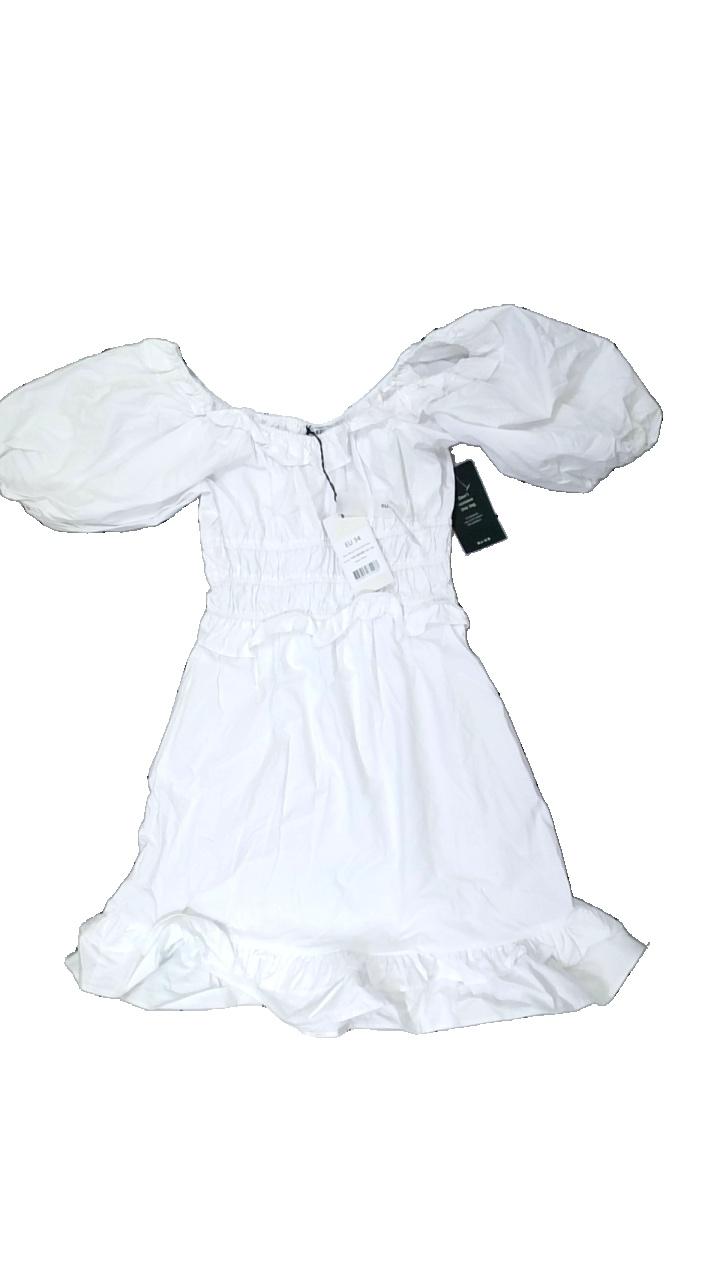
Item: Dress (Ladies)
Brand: Na-kd
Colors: White
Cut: Regular, C-collar
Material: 100% cotton
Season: All
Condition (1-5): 5
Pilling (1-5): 5
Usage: Reuse
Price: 100-150